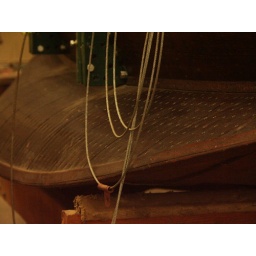
One of kind wooden flying boat from the 1920's  in restoration hangare Yanks Air Museum Chino California